Grandvillard

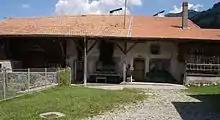
House in Grandvillard

Grandvillard has a population of . , 7.3% of the population are resident foreign nationals. Over the last 10 years (2000–2010) the population has changed at a rate of 11.7%. Migration accounted for 10.7%, while births and deaths accounted for 0.8%.